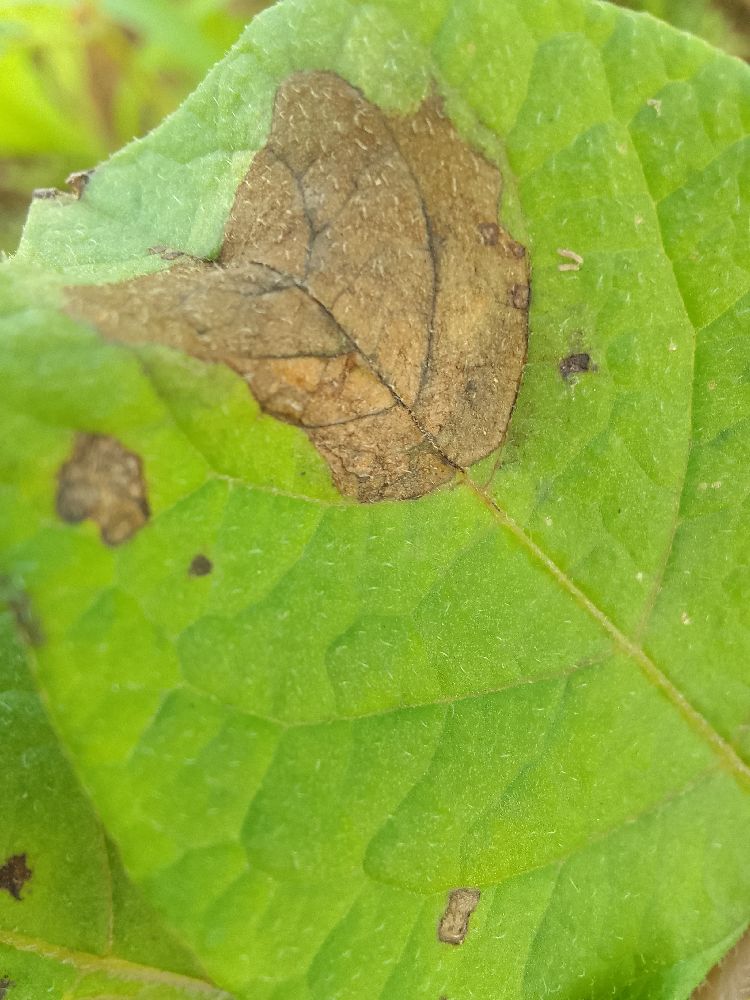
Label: Late blight